Pennsylvania Route 252

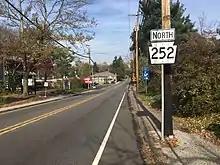
PA 252 northbound in Wallingford

PA 252 begins at an intersection with PA 320 north of the city of Chester in Nether Providence Township, Delaware County, heading north-northwest on two-lane undivided Providence Road. The road passes through wooded suburban residential neighborhoods, running to the west of Springhaven Country Club. The route heads into the community of Wallingford, where it passes to the east of Strath Haven High School and comes to a bridge over SEPTA's Media/Wawa Line west of Wallingford station. PA 252 continues north and enters the borough of Media, where it heads into commercial areas and intersects Baltimore Avenue. A block further north, the route intersects State Street at the point SEPTA's light rail Media–Sharon Hill Line crosses the road at-grade west of the Providence Road station. The road continues through residential areas in the eastern part of Media. PA 252 leaves Media for Upper Providence Township and continues past homes with some businesses. The route widens to a four-lane divided highway as it comes to an interchange with the US 1 freeway bypass of Media. Past this interchange, PA 252 becomes a four-lane undivided road with two northbound and southbound lanes, passing to the west of Rose Tree Park.